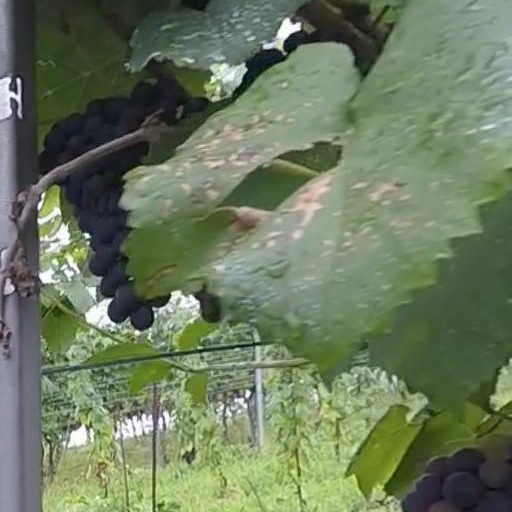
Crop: grape